Troms

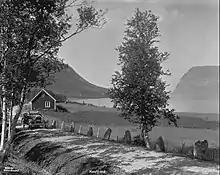
Agricultural area near Harstad in 1930

Scots pine reaches an elevation of almost in Dividalen, where some of the largest trees are 500 years old. The upper part of the valley is protected by Øvre Dividal National Park, which was enlarged in 2006. In 2011, the Rohkunborri National Park was established in Bardu Municipality, bordering Sweden and only a few kilometers south of Øvre Dividal National Park.